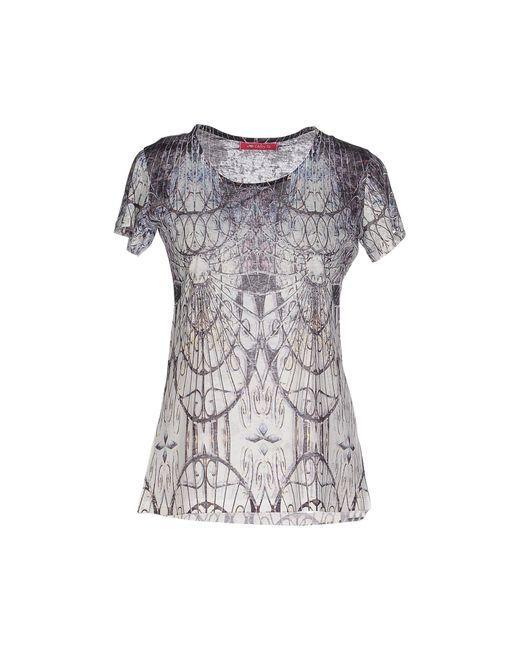
Rundhals-Halbarm-T-Shirt für Frauen